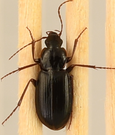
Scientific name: Calathus advena
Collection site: Rocky Mountains NEON (RMNP), plot RMNP_008